Canadian ethnicity

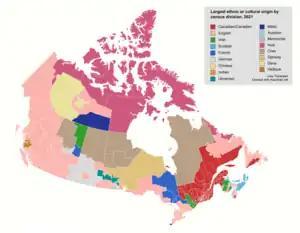
Largest ethnic or cultural origin by census division in 2021.

In the New Zealand census, "Canadian" is an ethnicity listed in the "European" category. In 2018, it was reported by 7,797 respondents. It is listed at the end of the European category, along with "American" and other New World groups, instead of alphabetically like the rest of the European groups.